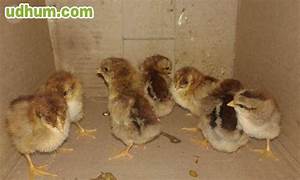
Label: gallina